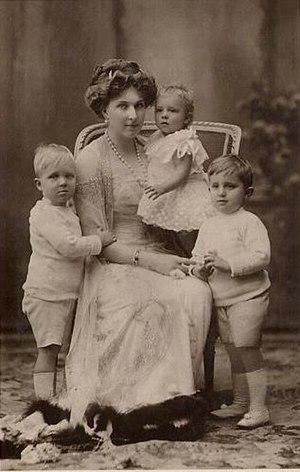
Photographie Victoria-Eugénie reine d'Espagne et ses premiers 3 enfants.